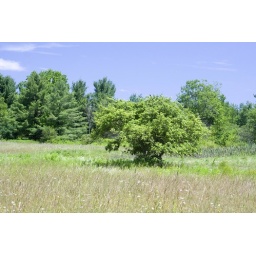
A tree in a field of daisies.